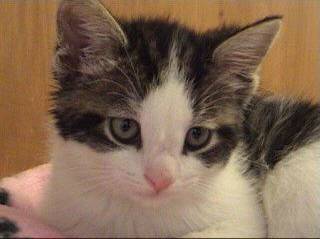
Label: cat